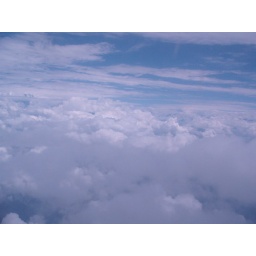
Part of the Everest region, surrounded by the clouds which prevented us from flying to Lukla...